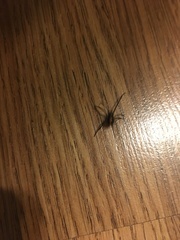
Species: Lactrodectus_hesperus